Hauz Khas

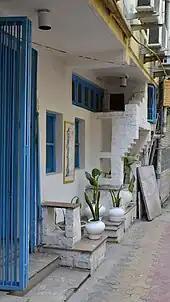
An art gallery in the Hauz Khas village.

Hauz Khas village is a historic habitation around the region of the Hauz Khas Complex, dating to much before establishment of South Delhi city. It existed as an urban village at the edge of the larger Hauz Khas area, developed by DLF after the 1960s. The village area started getting modernized in the mid-1980s when designer boutiques of fashion designer like Bina Ramani, started moving in. Then, in the late 1990s restaurants started coming up in the area, today it has around 50 restaurants, bars, pubs and cafes.